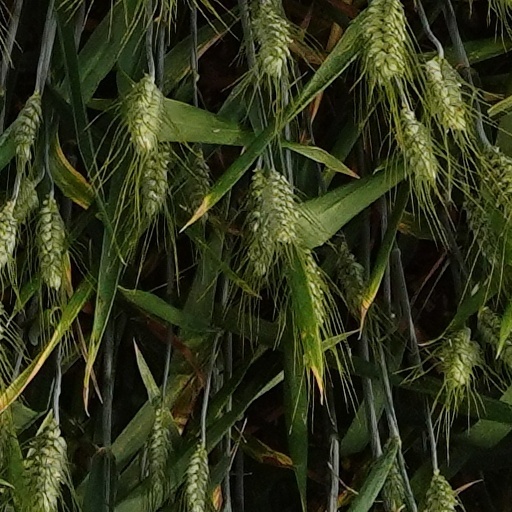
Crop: wheat